Indigenous peoples of California

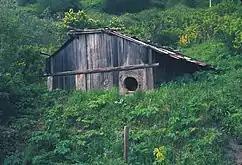
A reconstruction of a traditional Yurok plank house.

Evidence of human occupation of California dates from at least 19,000 years ago. Archeological sites with dates that support human settlement in period 12,000–7,000 ybp are: Borax Lake, the Cross Creek Site, Santa Barbara Channel Islands, Santa Barbara Coast's Sudden Flats, and the Scotts Valley site, CA-SCR-177. The Arlington Springs Man is an excavation of 10,000-year-old human remains in the Channel Islands. Marine shellfish remains associated with Kelp Forests were recovered in the Channel Island sites and at other sites such as Daisy Cave and Cardwell Bluffs dated between 12,000 and 9000 cal BP.